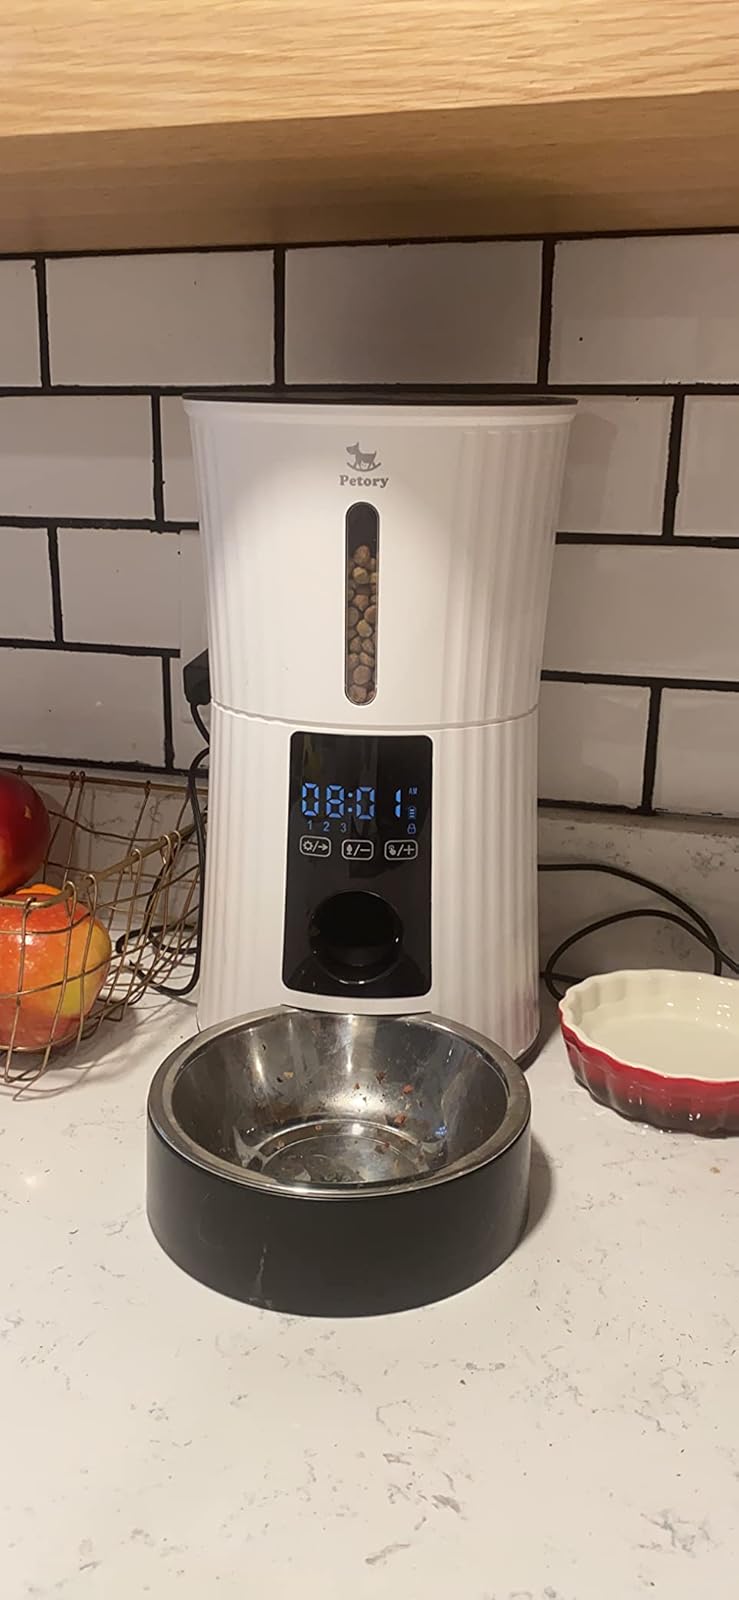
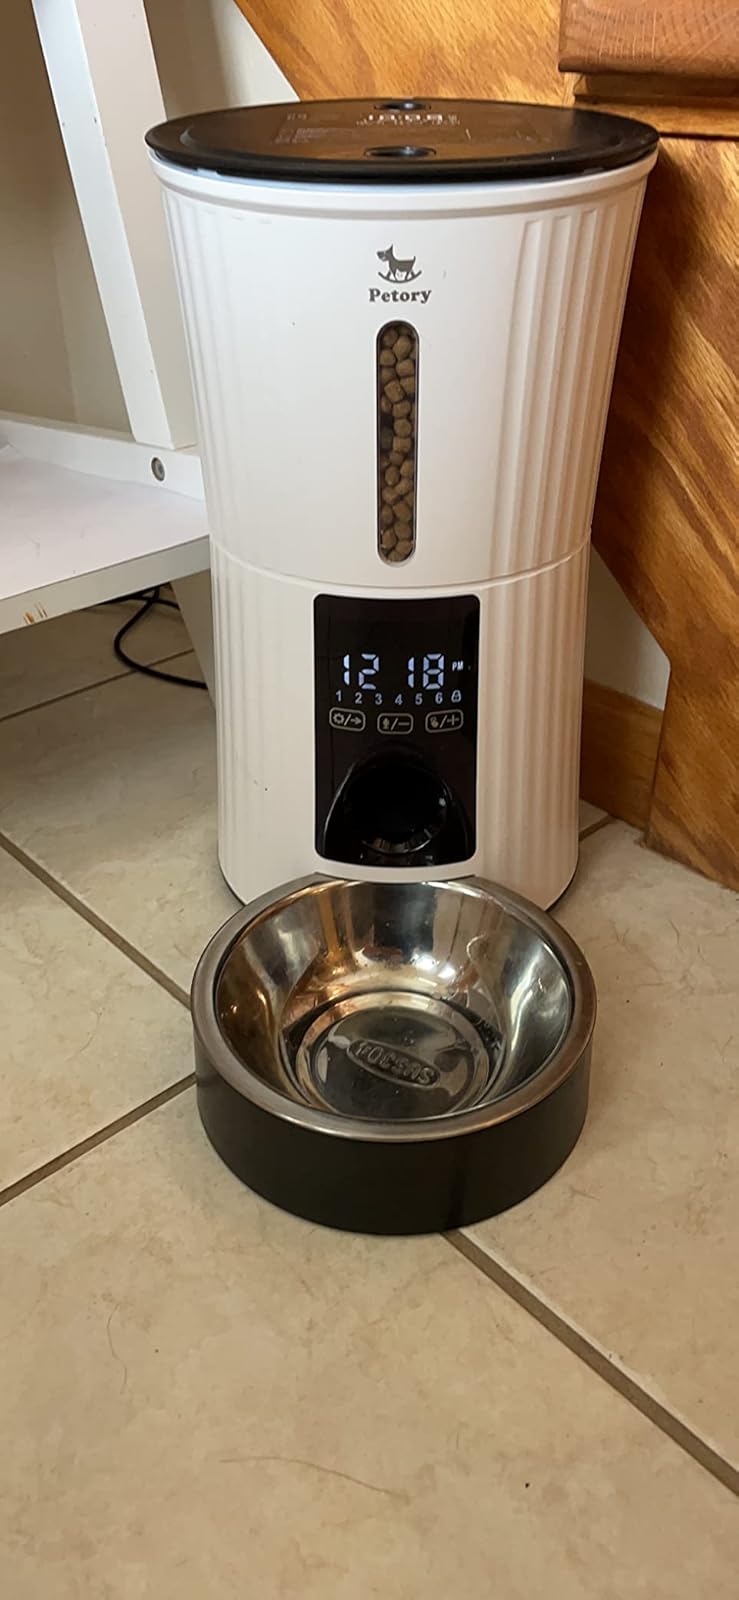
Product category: items_feeder
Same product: yes